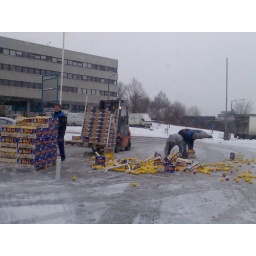
The truck that missed its load. It had to end in self service. Pick and choose lemons in the snow.